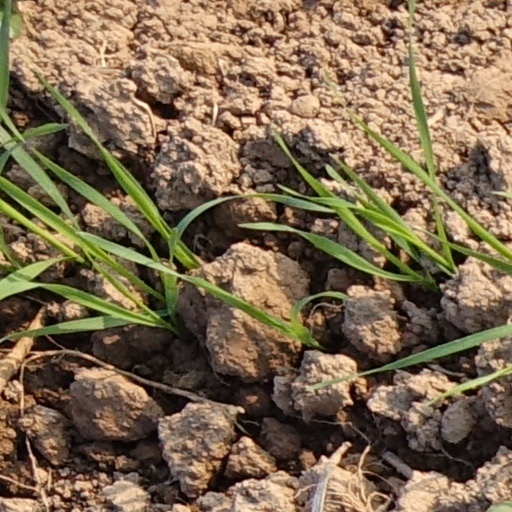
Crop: wheat